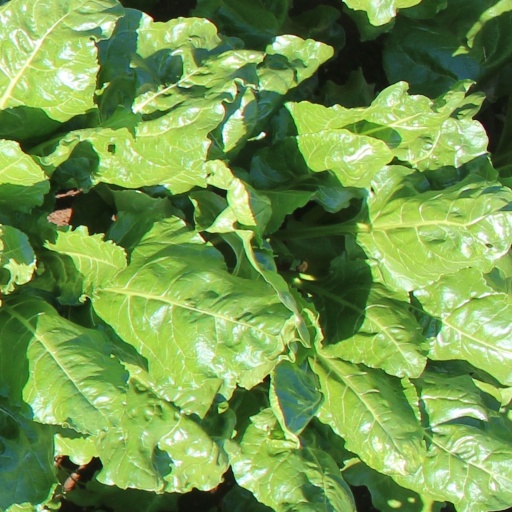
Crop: sugar beet